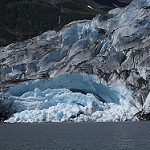
Scene: Outdoor